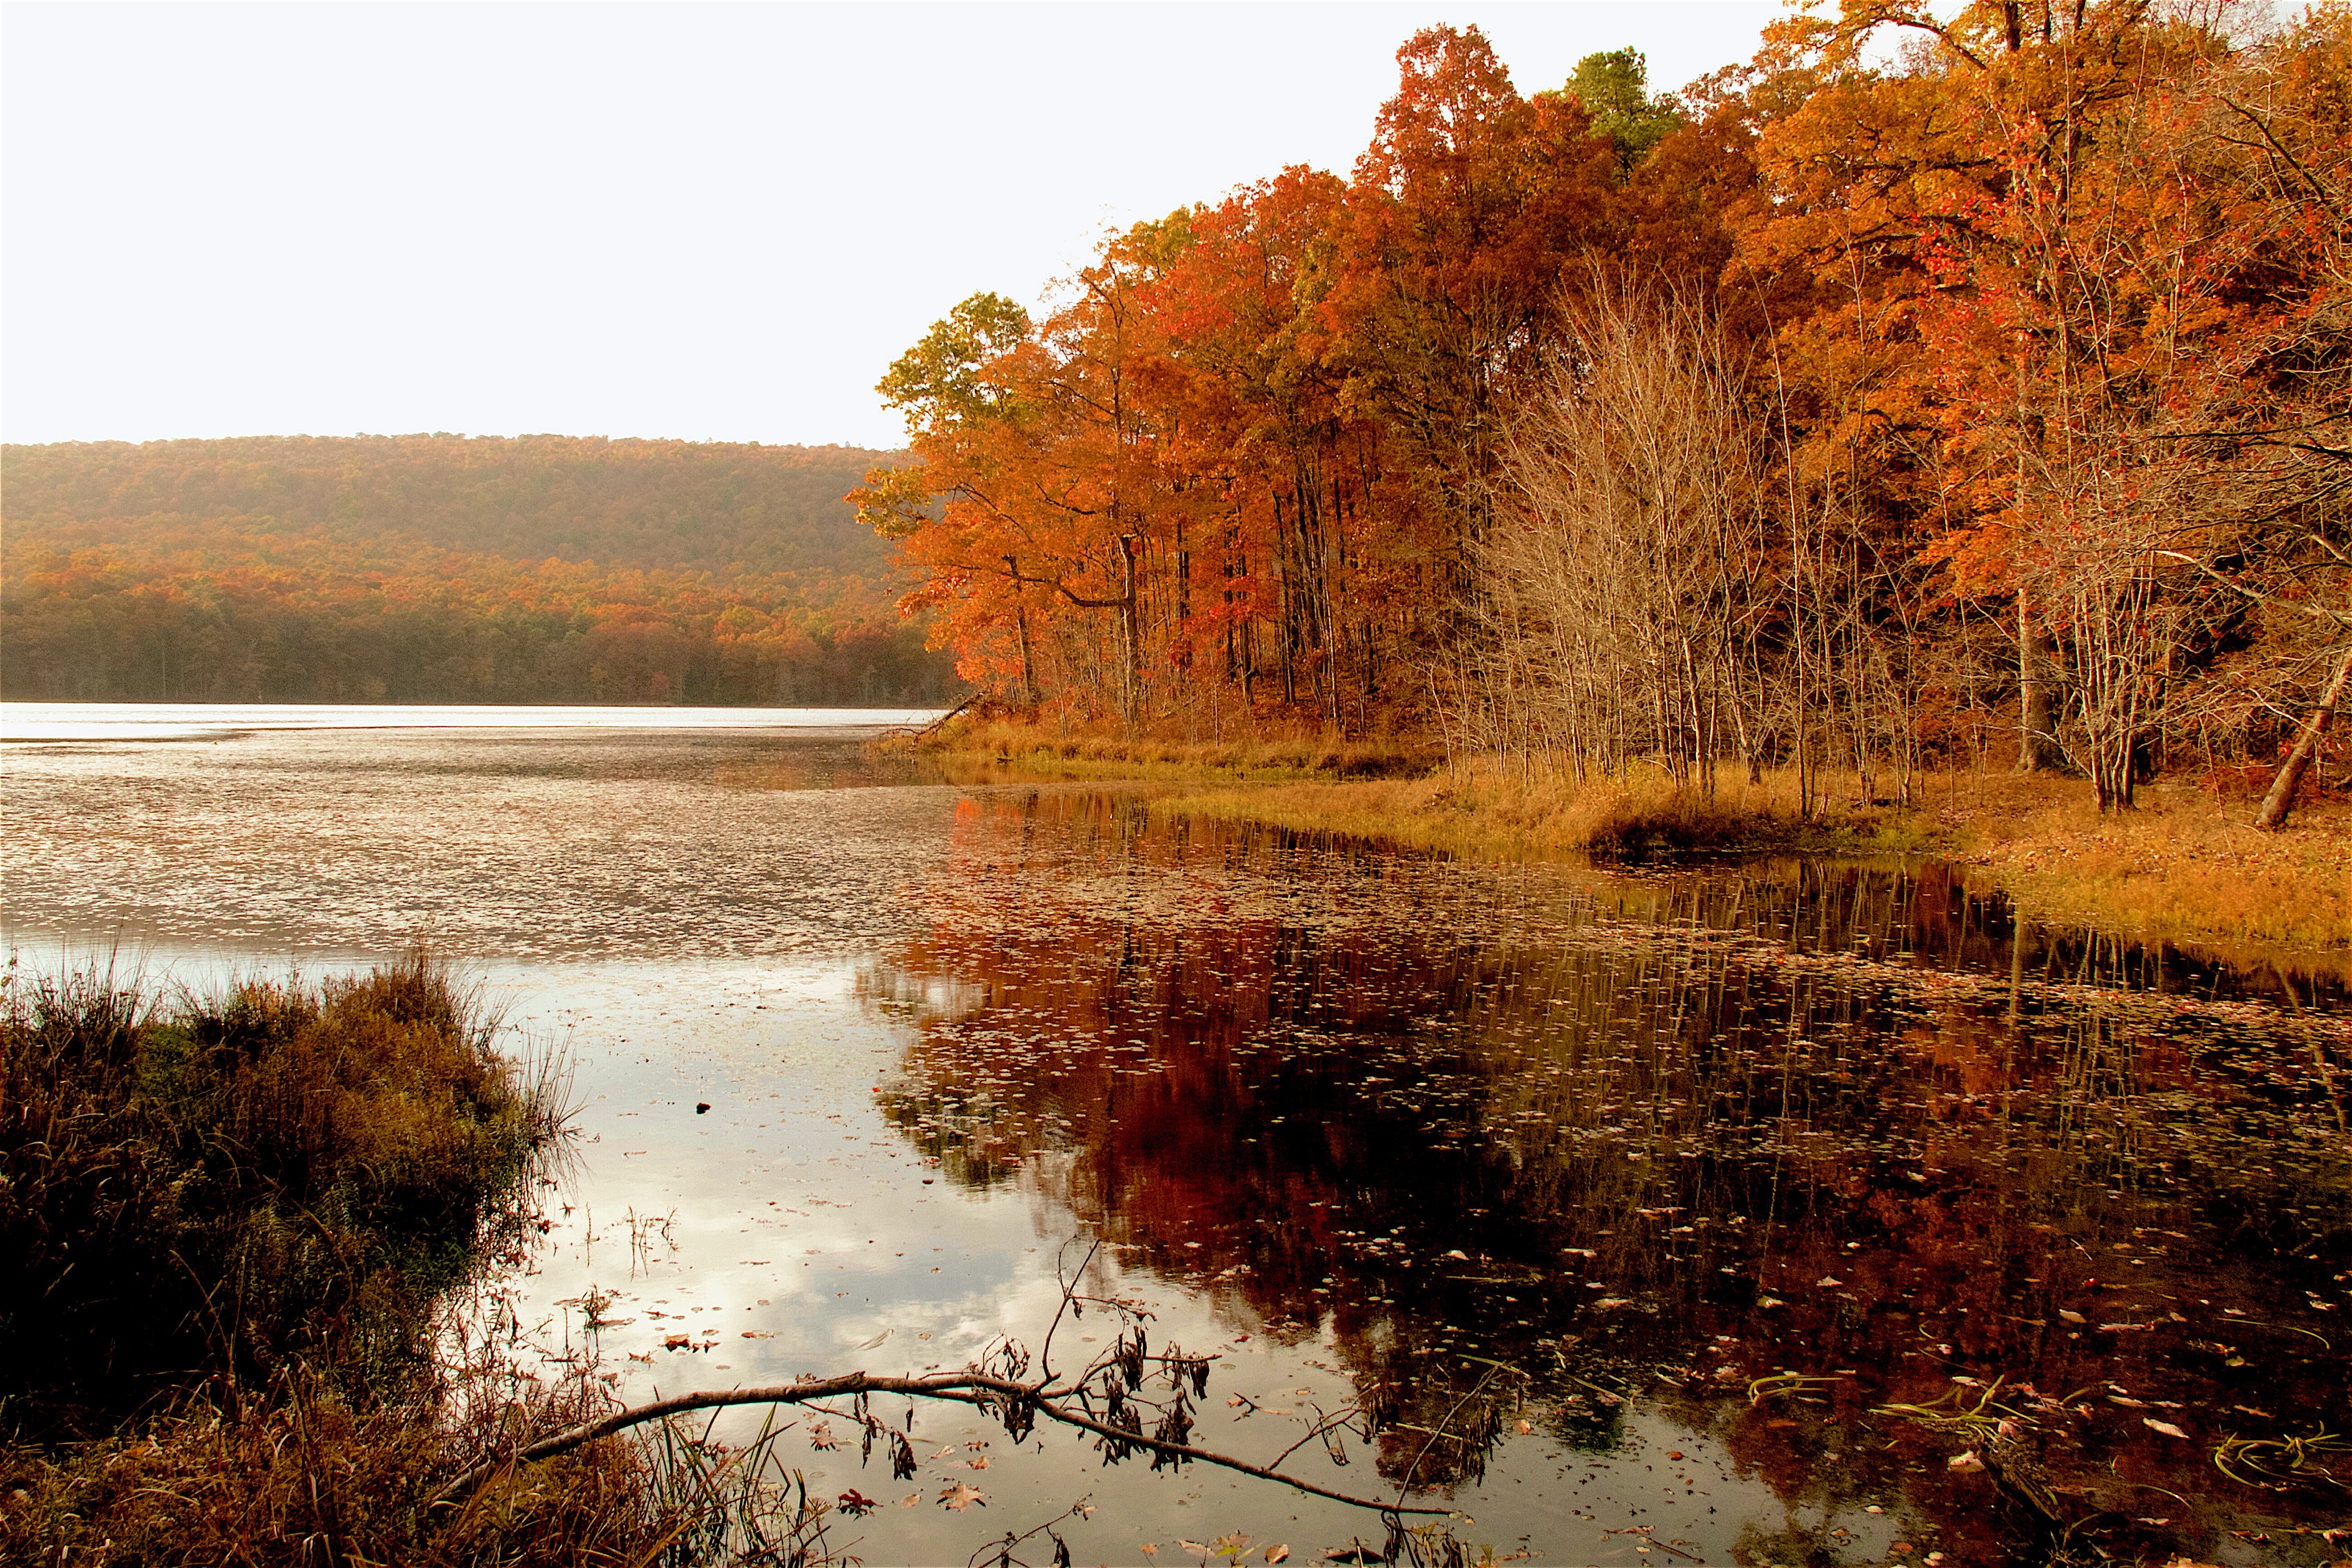
landscape, tree, water, nature, wilderness, sunlight, morning, leaf, fall, lake, dawn, river, pond, stream, evening, reflection, autumn, season, wetland, loch, west virginia, atmospheric phenomenon, woody plant